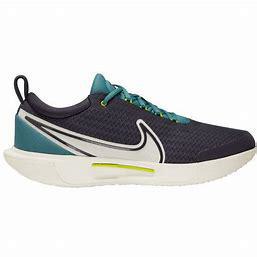
Brand: Nike
Model: Court Zoom Pro